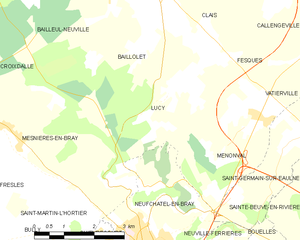
Carte des communes françaises Lucy